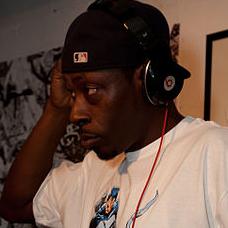
Age: 40